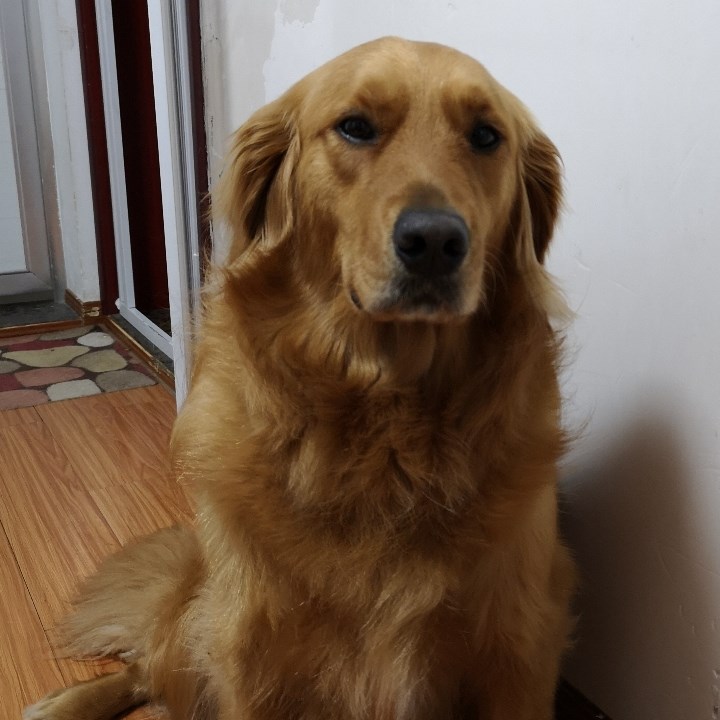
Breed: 5355-n000126-golden_retriever